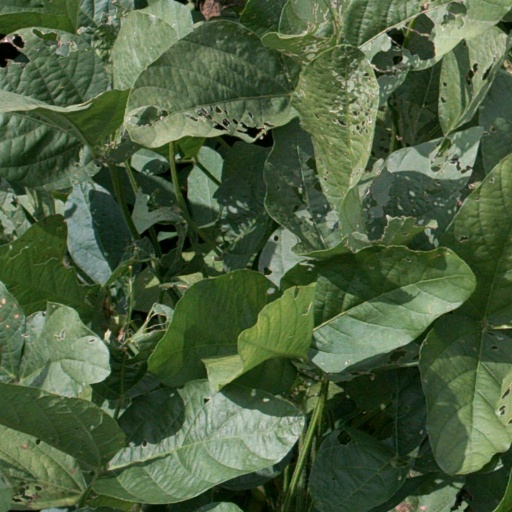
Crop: soybean